Madi Diaz

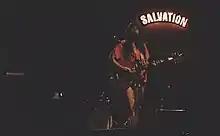
Diaz performing at Silverlake Lounge in 2014

Diaz appeared as a guest on "Last Call with Carson Daly" on the January 13, 2014, episode. She released the single "Stay Together" on July 11, 2014. It is the first single off of her album, "Phantom", which was released in September 2014.